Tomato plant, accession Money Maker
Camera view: vertical (180 deg); turntable rotation: 300 degrees
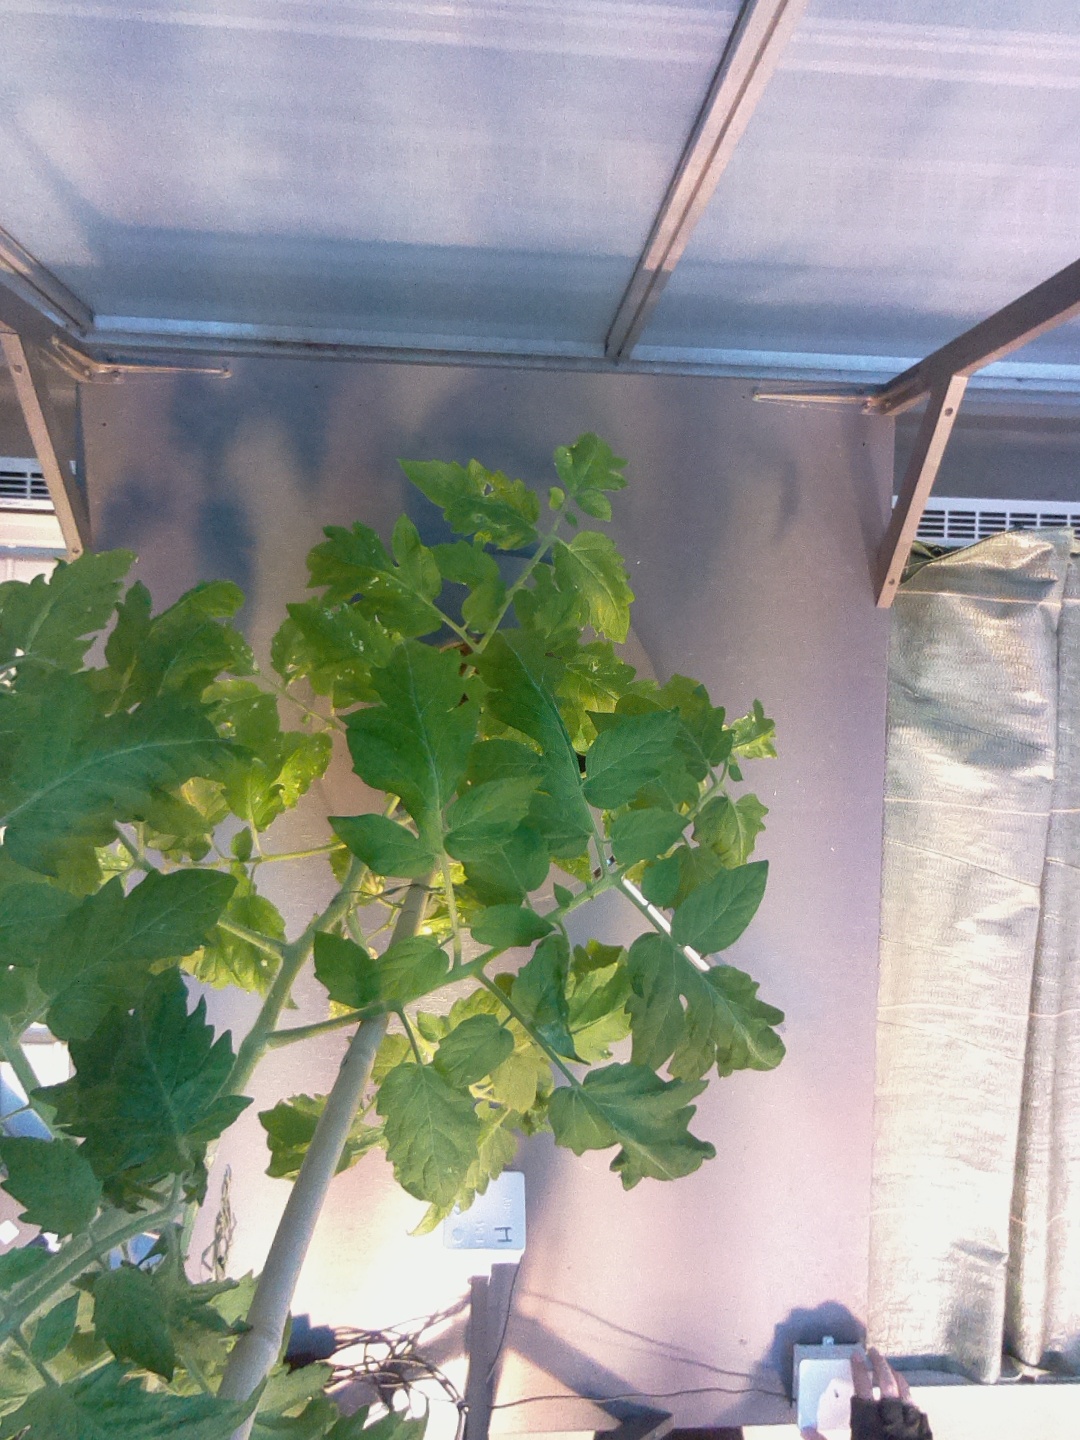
BBCH growth stage 21: 10%-20% Side shoots formed